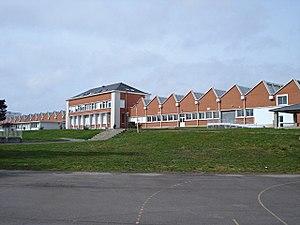
Les ateliers que partagent le lycée Aristide-Briand et le Lycée Brossaud
La Cité scolaire de Saint-Nazaire se compose de plusieurs établissements publics d'enseignement. Elle est située à Saint-Nazaire, en Loire-Atlantique. Elle comprend le lycée Aristide-Briand, qui est le seul lycée public d'enseignement général et technologique de la ville, et le lycée Professionnel Brossaud-Blancho, qui se consacre aux enseignements professionnels industriels et tertiaires. La Cité scolaire est inaugurée en 1959 et connait une restructuration très importante dans les années 1990. C'est une des plus grandes cités scolaires de France.